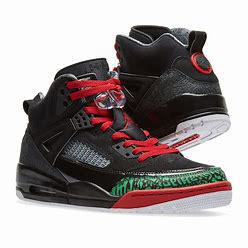
Brand: Jordan
Model: Spizike